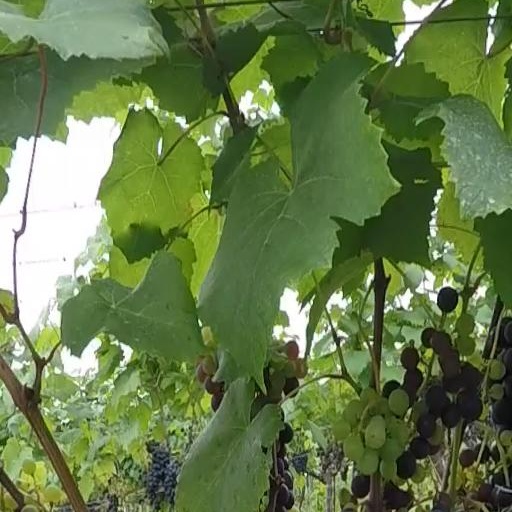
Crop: grape